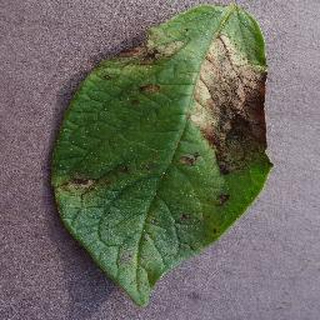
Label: potato_late_blight